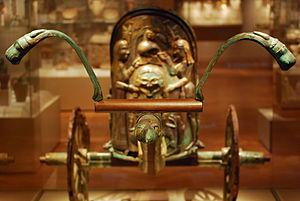
Le seul char étrusque, appelé aussi char de Monteleone, retrouvé intact date de l'an 530 av. J.-C. et est conservé au Metropolitan Museum of Art de New York. Sur environ 300 chars antiques dont l'existence est connue, seul six sont raisonnablement complets, le char étrusque de Monteleone est le mieux préservé et le plus complet de tous. Carlos Picón, conservateur du département Gréco-romain du Met, le désigna comme « la plus grande pièce de bronze étrusque du monde ».